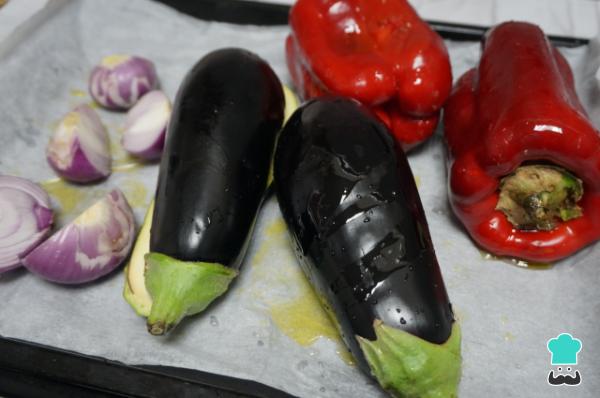
Precalienta el horno a 180 ºC con calor arriba y abajo. Si tienes ventilador, puedes ponerlo para acelerar el asado de las verduras.Lava y seca bien los pimientos rojos y las berenjenas. Corta las berenjenas en dos y ponlas en una bandeja de horno junto con los pimientos. Pela la cebolla, quita las capas más gruesas y pásalas también a la bandeja. Rocía las verduras con un chorro de aceite e introdúcelas en el horno.